Marie Smallface Marule

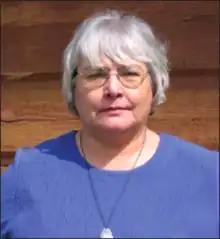
Marule in 2011

Marie Smallface Marule (Isstoikamo¹saakii, 1944 – December 31, 2014) was a Canadian academic administrator, activist, and educator. She served as executive director of the National Indian Brotherhood (NIB), chief administrator of the World Council of Indigenous Peoples (WCIP), and secretary of the Indian Association of Alberta. Marule was president of Red Crow Community College for two decades, and led the creation of several indigenous studies programs. She was previously an assistant professor of Native American studies at the University of Lethbridge.